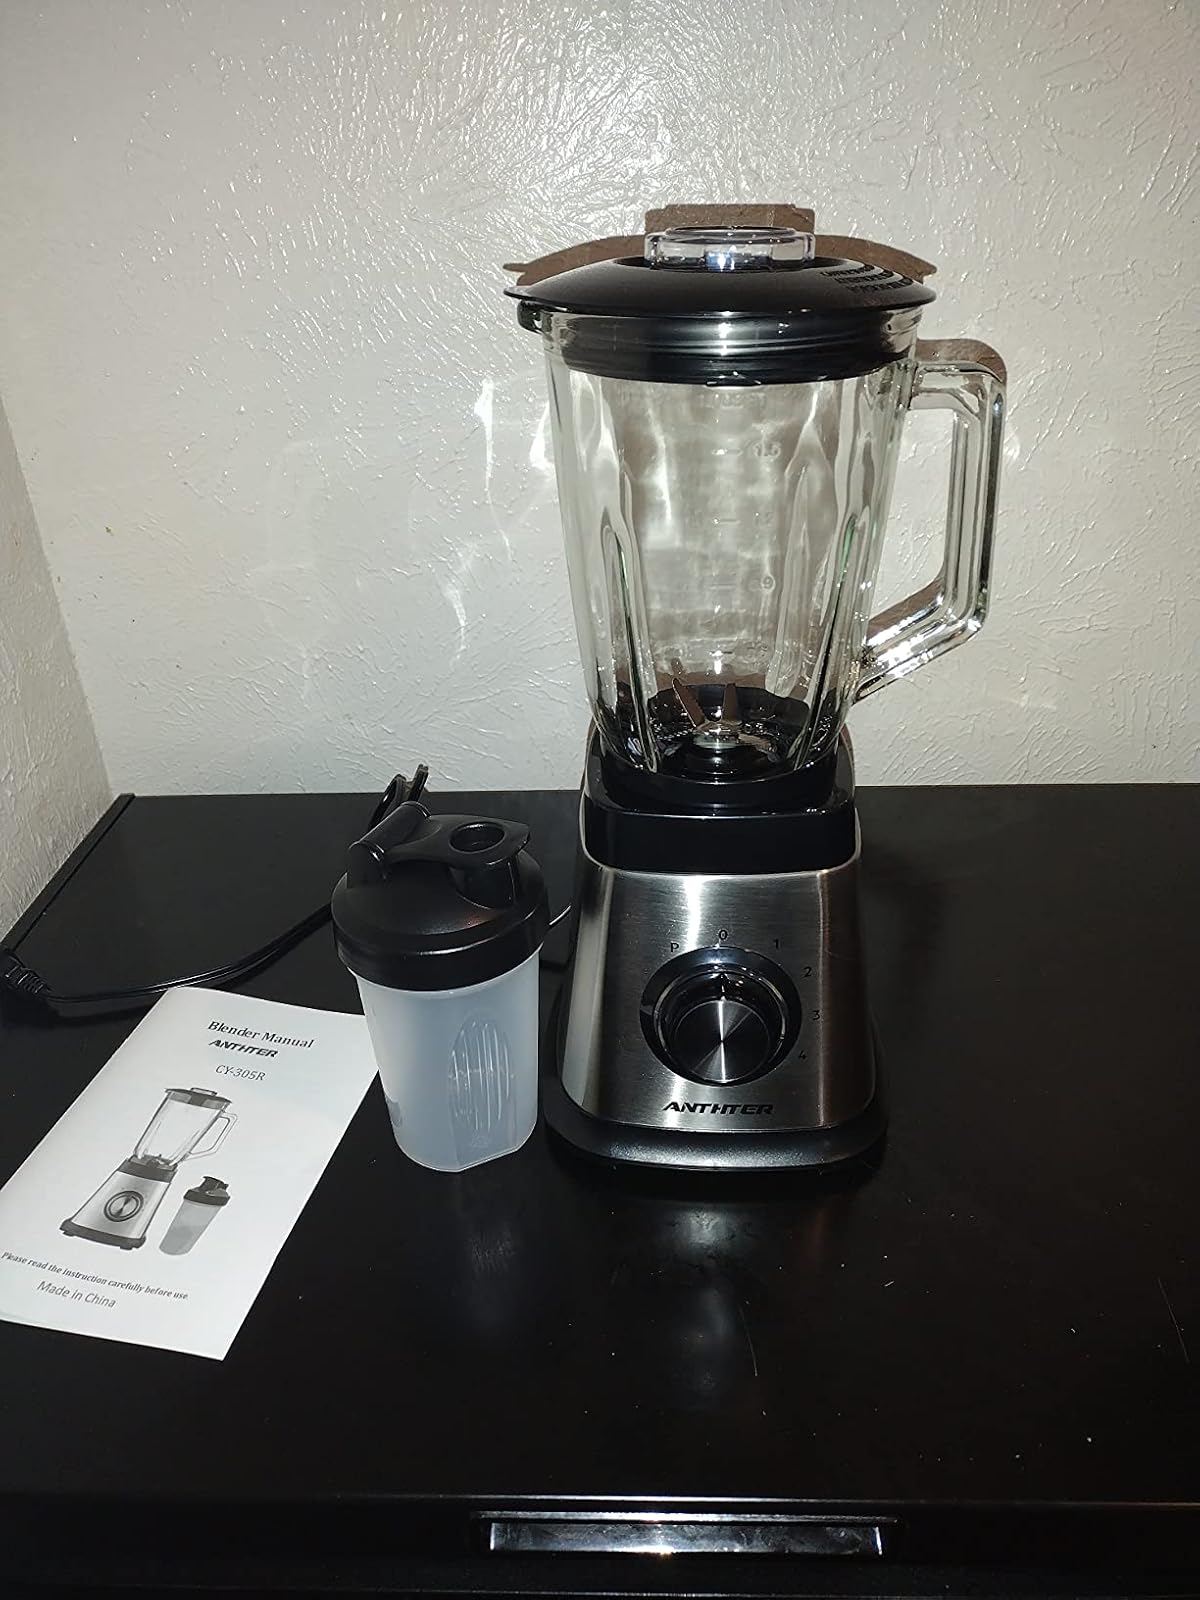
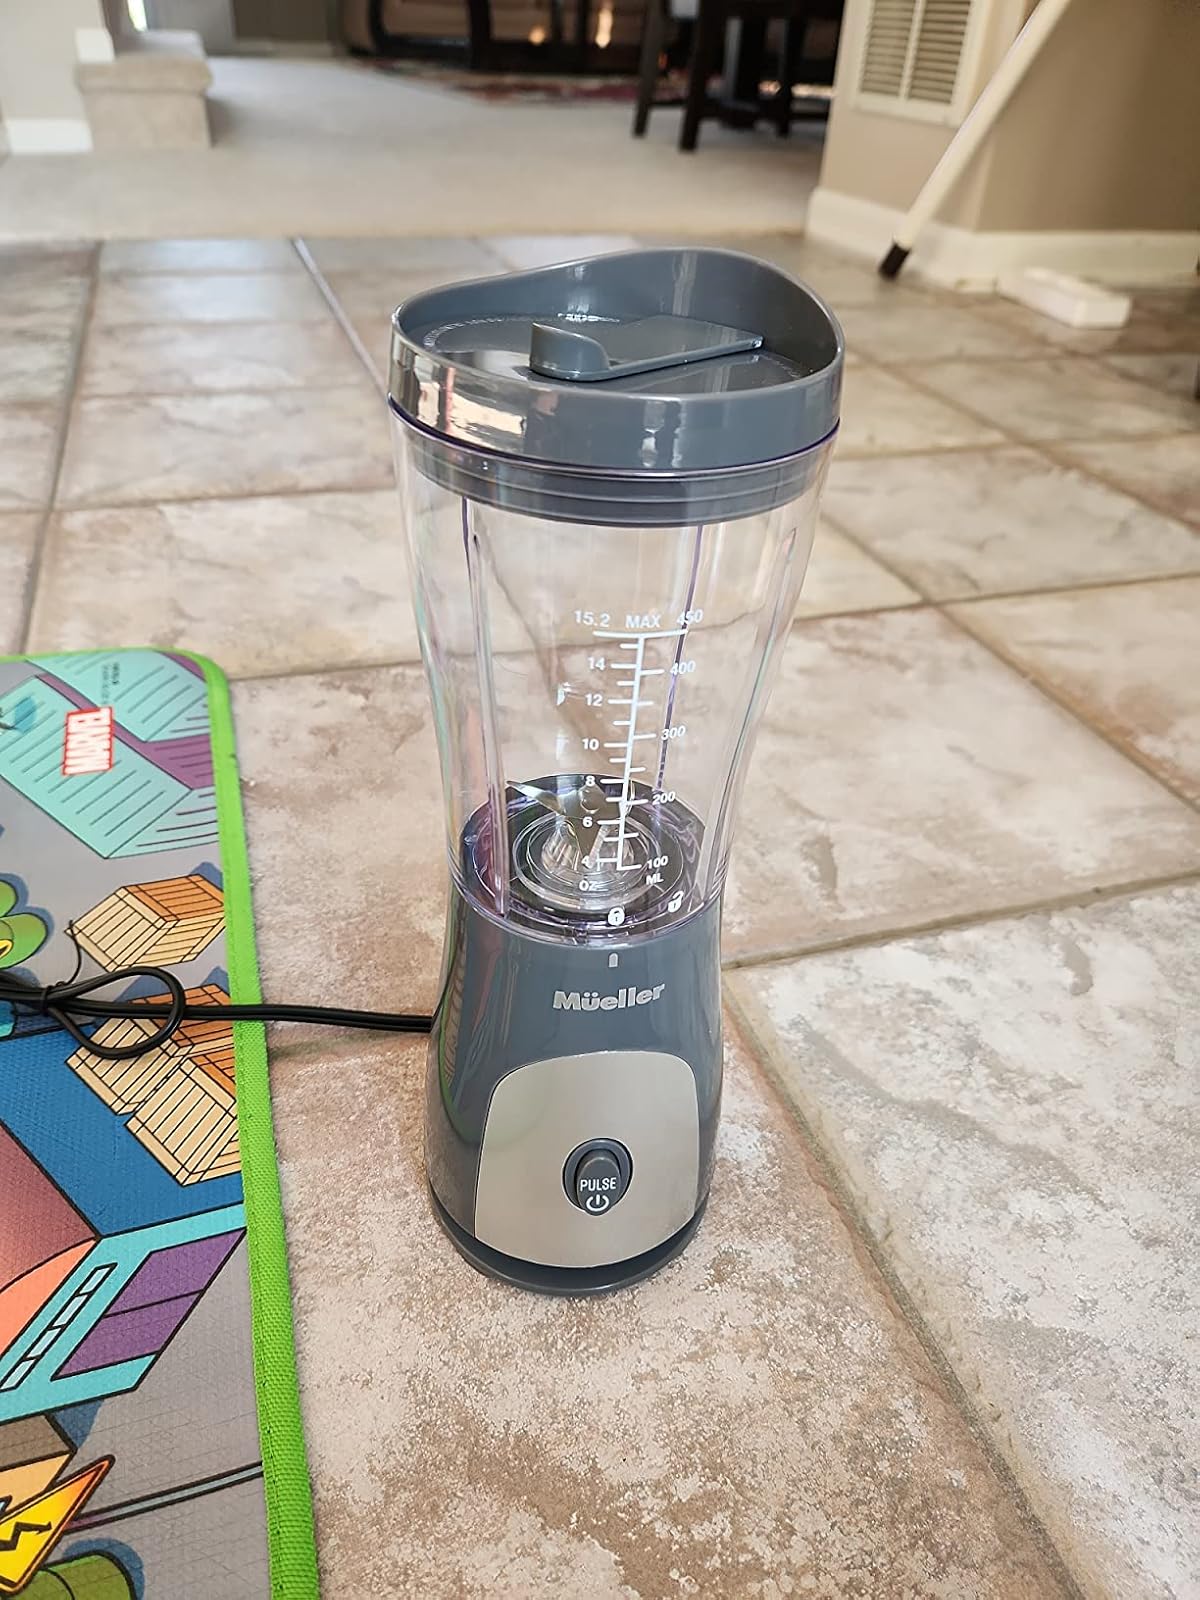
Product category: items_blender
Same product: no